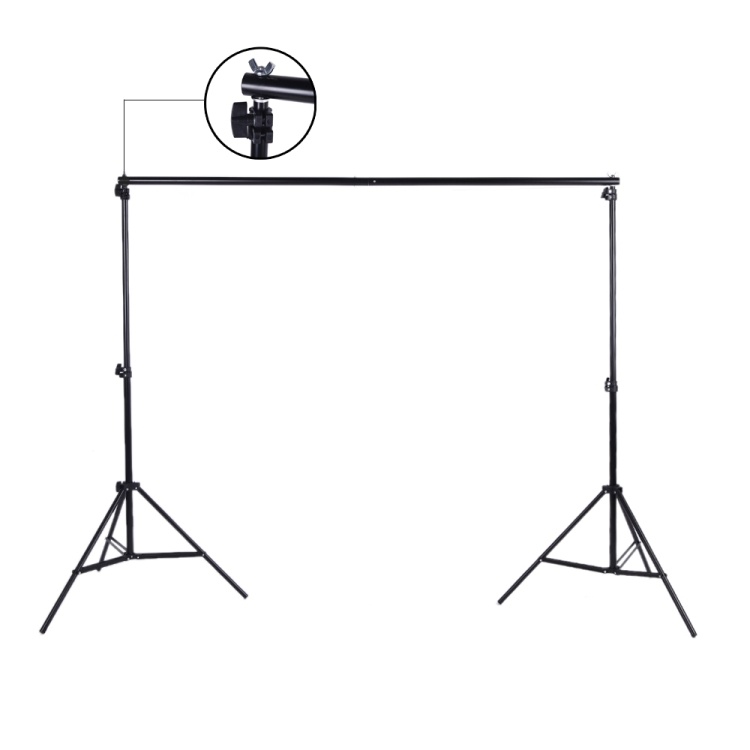
200 * 300cm Photo Studio Background Support Backdrop Crossbar Kit
Model Number:Background Support Stand Kit Package:Yes Features: 1. This stand is constructed from aluminum alloy and has a three stage adjustable shaft and rubber feet, giving it exceptional strength for heavy duty work. 2. This stand has a expand height of 200cm. 3. Two-section separate telescopic crossbars can adjust width from 1.5m to 3m / 4.9ft to 9.8ft easily. 4. Folding frame design for freewill lighting position setting and easier storage. 5. With Moveable Clamp Teeth to Hold Backdrop or Other Items tightly. 6. This stand can use as a light stand independently. Specifications: 1. Material: Aluminum 2. Height: up to 2m / 6.6ft 3. Width: up to 3m / 9.8ft 4. Package size: 85.5 * 17 * 11cm / 33.7 * 6.7 * 4.3in 5. Package weight: 3080g / 6.79LB Package List: 1 * Crossbar Set 2 * Stands
Brand: SUNSKY
Category: Cameras & Optics > Photography > Lighting & Studio > Studio Stands & Mounts